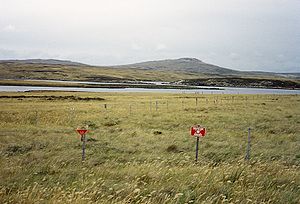
Falklandskrigen / Analyse
Afspærret område og skilte, der advarer om minefare. Port William 2003.
Falklandskrigen var en uerklæret krig mellem Argentina og Storbritannien om herredømmet over Falklandsøerne i den sydlige del af Atlanterhavet. Kampene fandt sted mellem 2. april og 14. juni 1982. I Argentina omtales kamphandlingerne som Guerra del Atlántico Sur. Den væbnede konflikt begyndte med et argentinsk overraskelsesangreb. Siden generobrede briterne øerne, som, i overensstemmelse med beboernes ønske, forblev under britisk overhøjhed. I Argentina medførte afslutningen af krigen militærjuntaens fald og genindførelsen af demokrati. I Storbritannien sikrede den militære sejr Margaret Thatcher genvalg ved det ordinære parlamentsvalg i 1983. Som følge af krigen undgik Royal Navy massive nedskæringer, som ellers var planlagt, inden krigen brød ud.